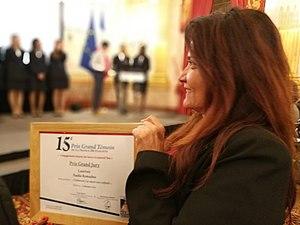
Nadia Remadna, lauréate du Prix du Grand Jury, au 15ème Prix Grand Témoin 2017 de la France Mutualiste, pour son action et son témoignage ""Comment j'ai sauvé mes enfants""."
Nadia Remadna, née à Créteil le 15 novembre 1959, est une travailleuse sociale et militante associative française. Elle est la fondatrice en 2014 de La brigade des mères.